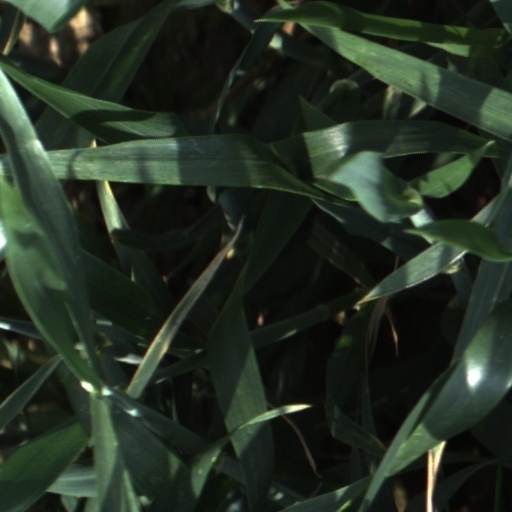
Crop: wheat